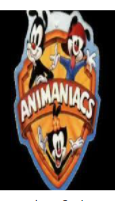
Portrait style: Cartoon Portrait